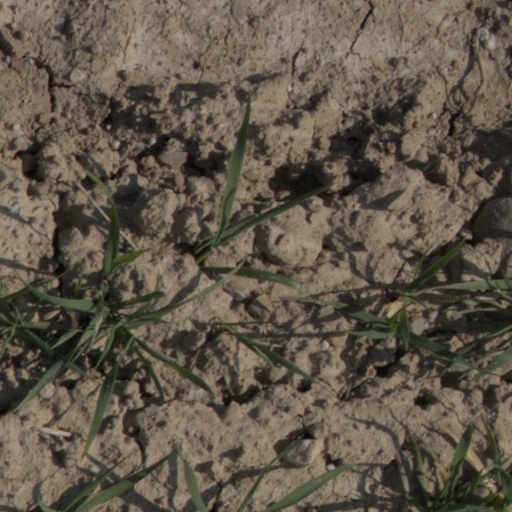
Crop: wheat